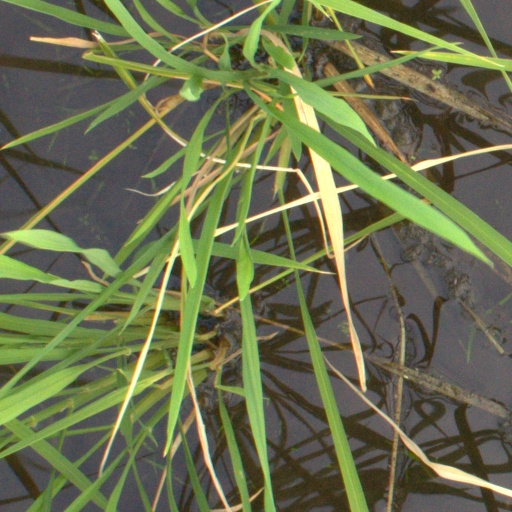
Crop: rice